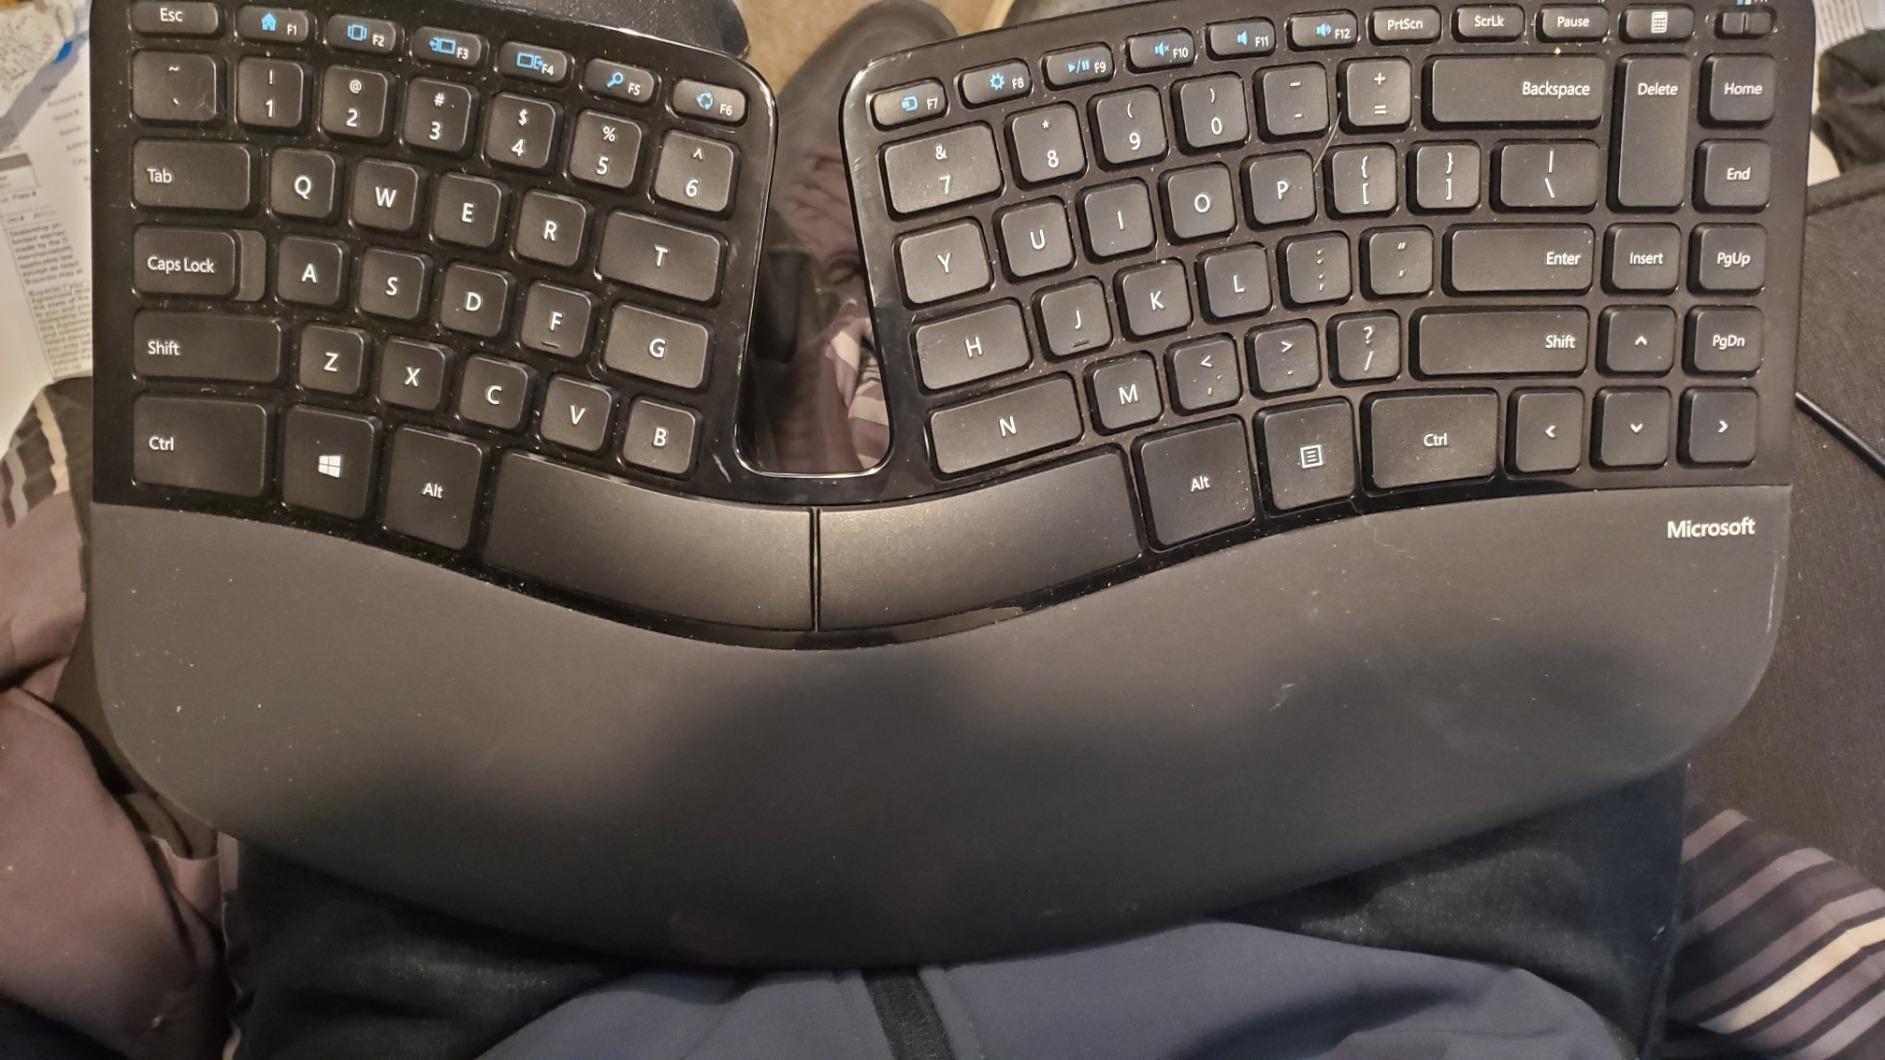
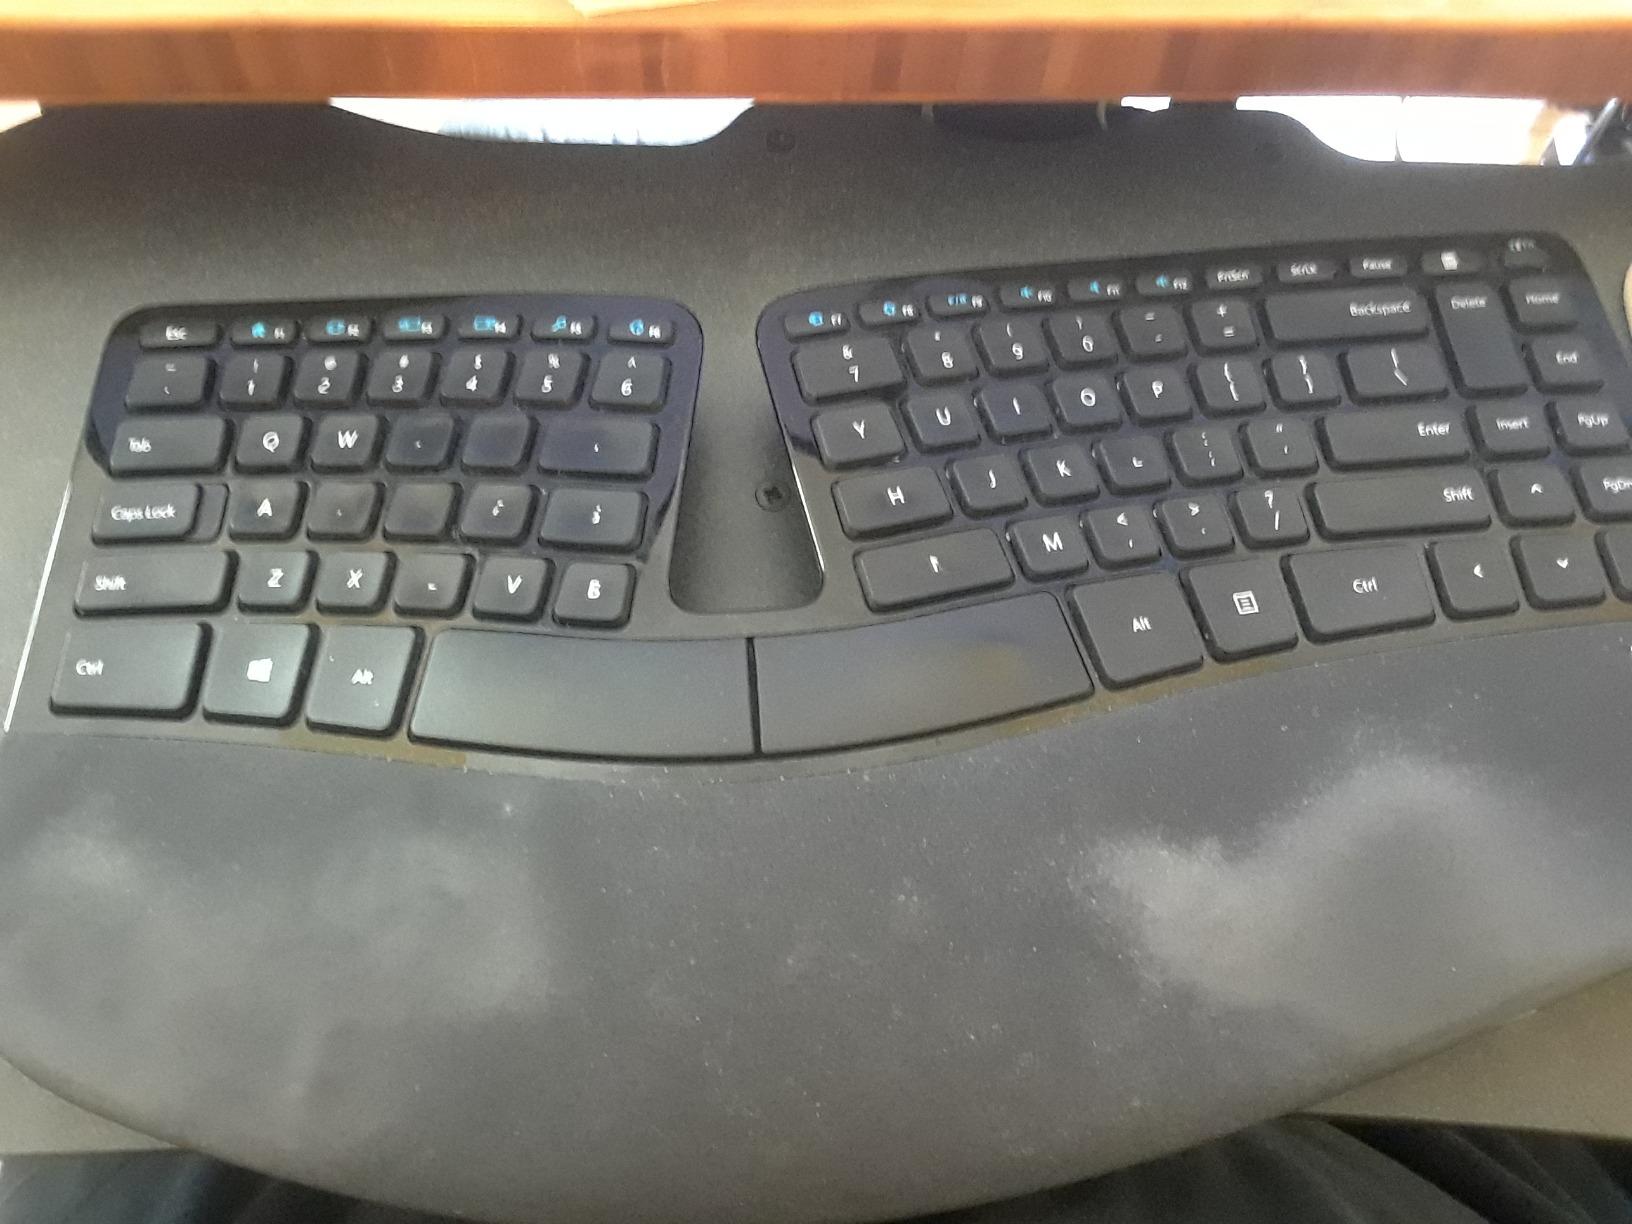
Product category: keyboard
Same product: yes